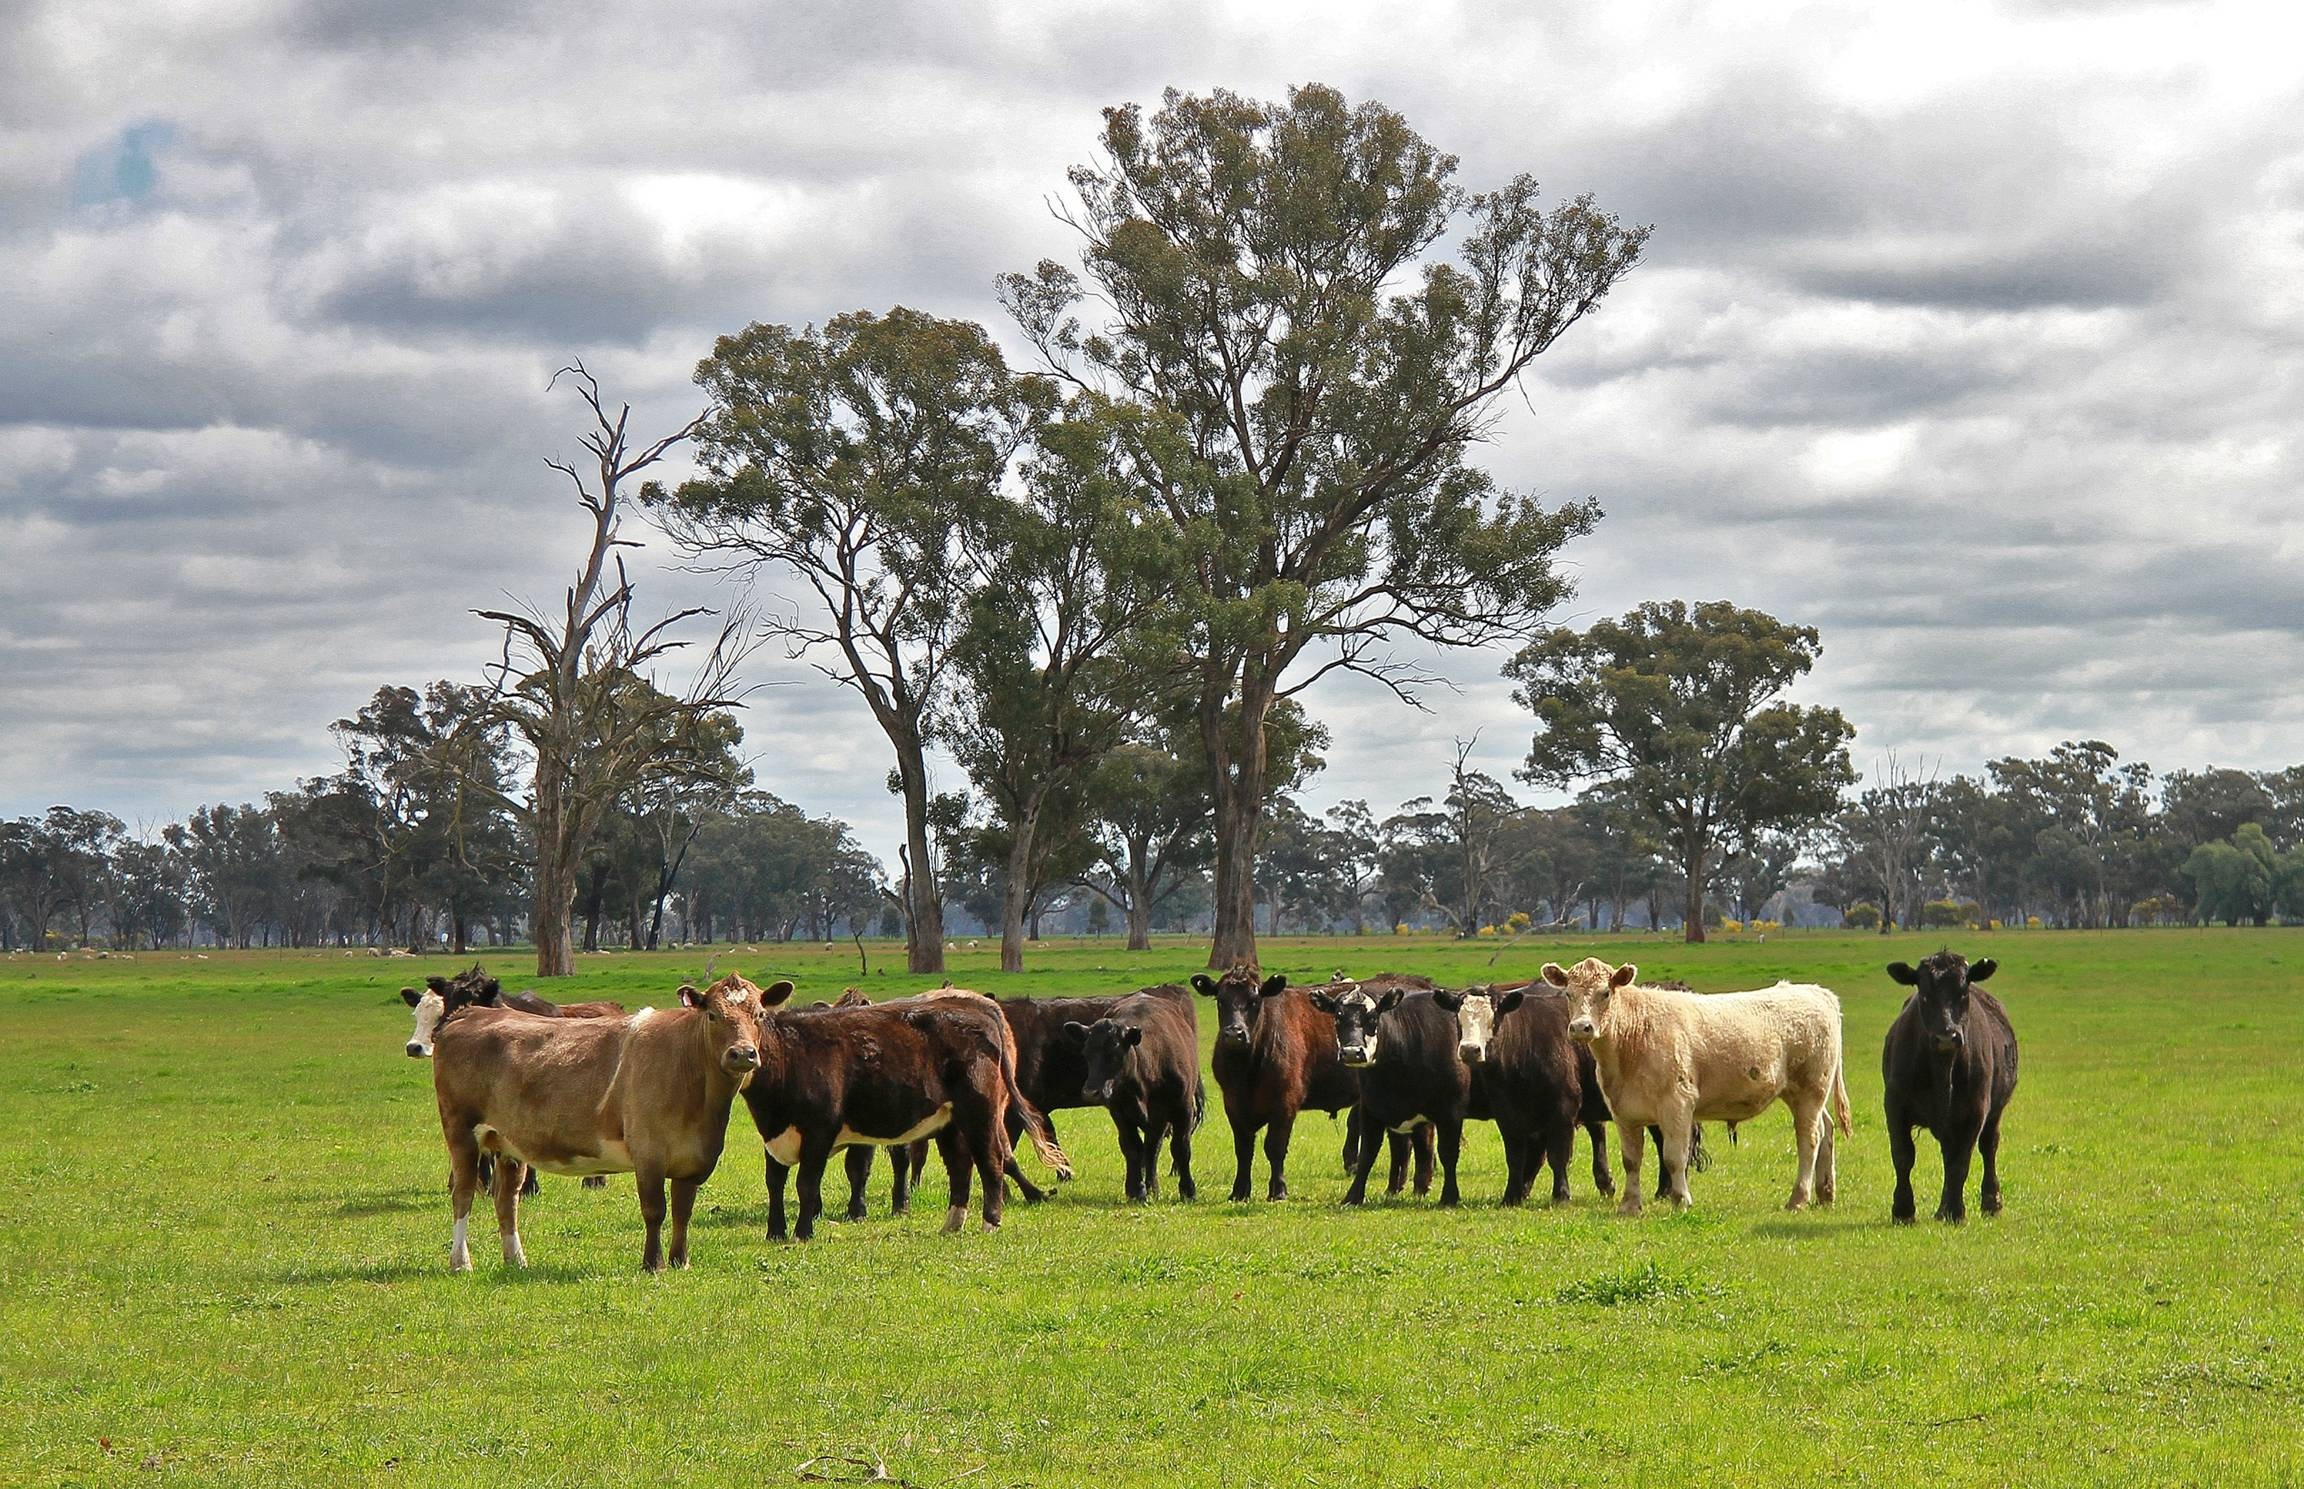
landscape, nature, grass, outdoor, field, farm, meadow, prairie, flower, view, land, wildlife, environment, rural, cattle, herd, farming, scenic, pasture, grazing, livestock, ranch, natural, scenery, mammal, agriculture, beef, plain, australia, grassland, victoria, habitat, ecosystem, steppe, rural area, natural environment, cattle like mammal